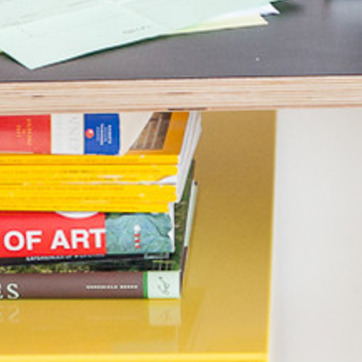
Material: paper